Amaral (footballer, born 1973)

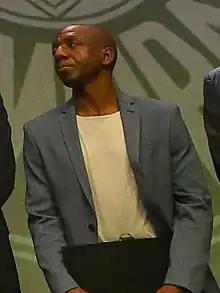
Amaral in 2018

Alexandre da Silva Mariano (born 28 February 1973), best known as Amaral, is a Brazilian retired professional footballer who played as a defensive midfielder.